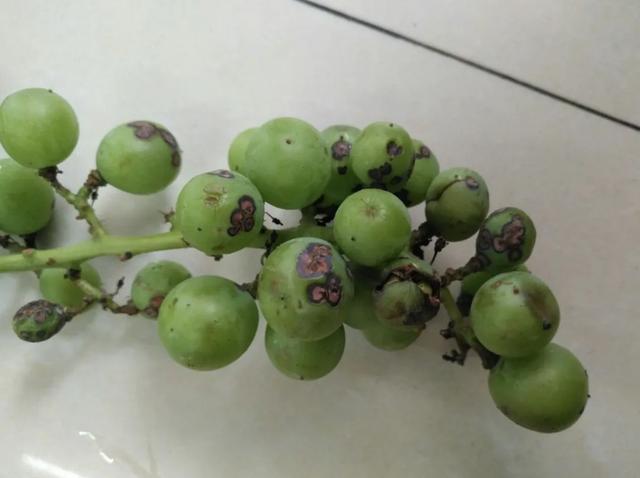
Plant: Grape
Disease: grape black rot